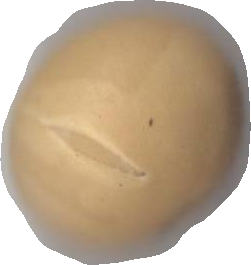
Variety: Dega